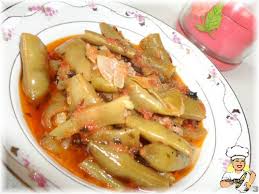
Yemek: taze_fasulye